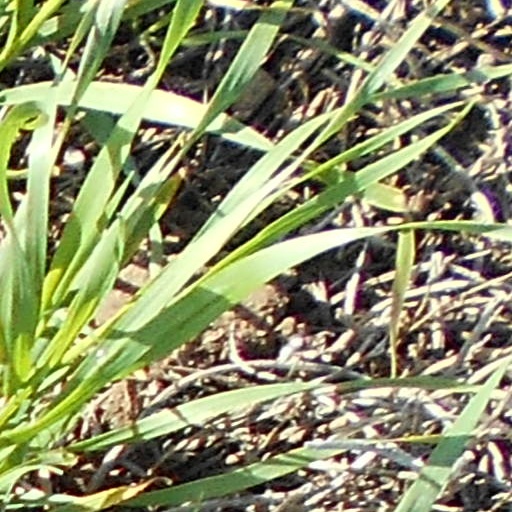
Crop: wheat